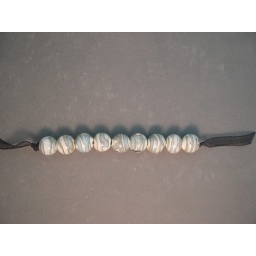
Encased in clear glass